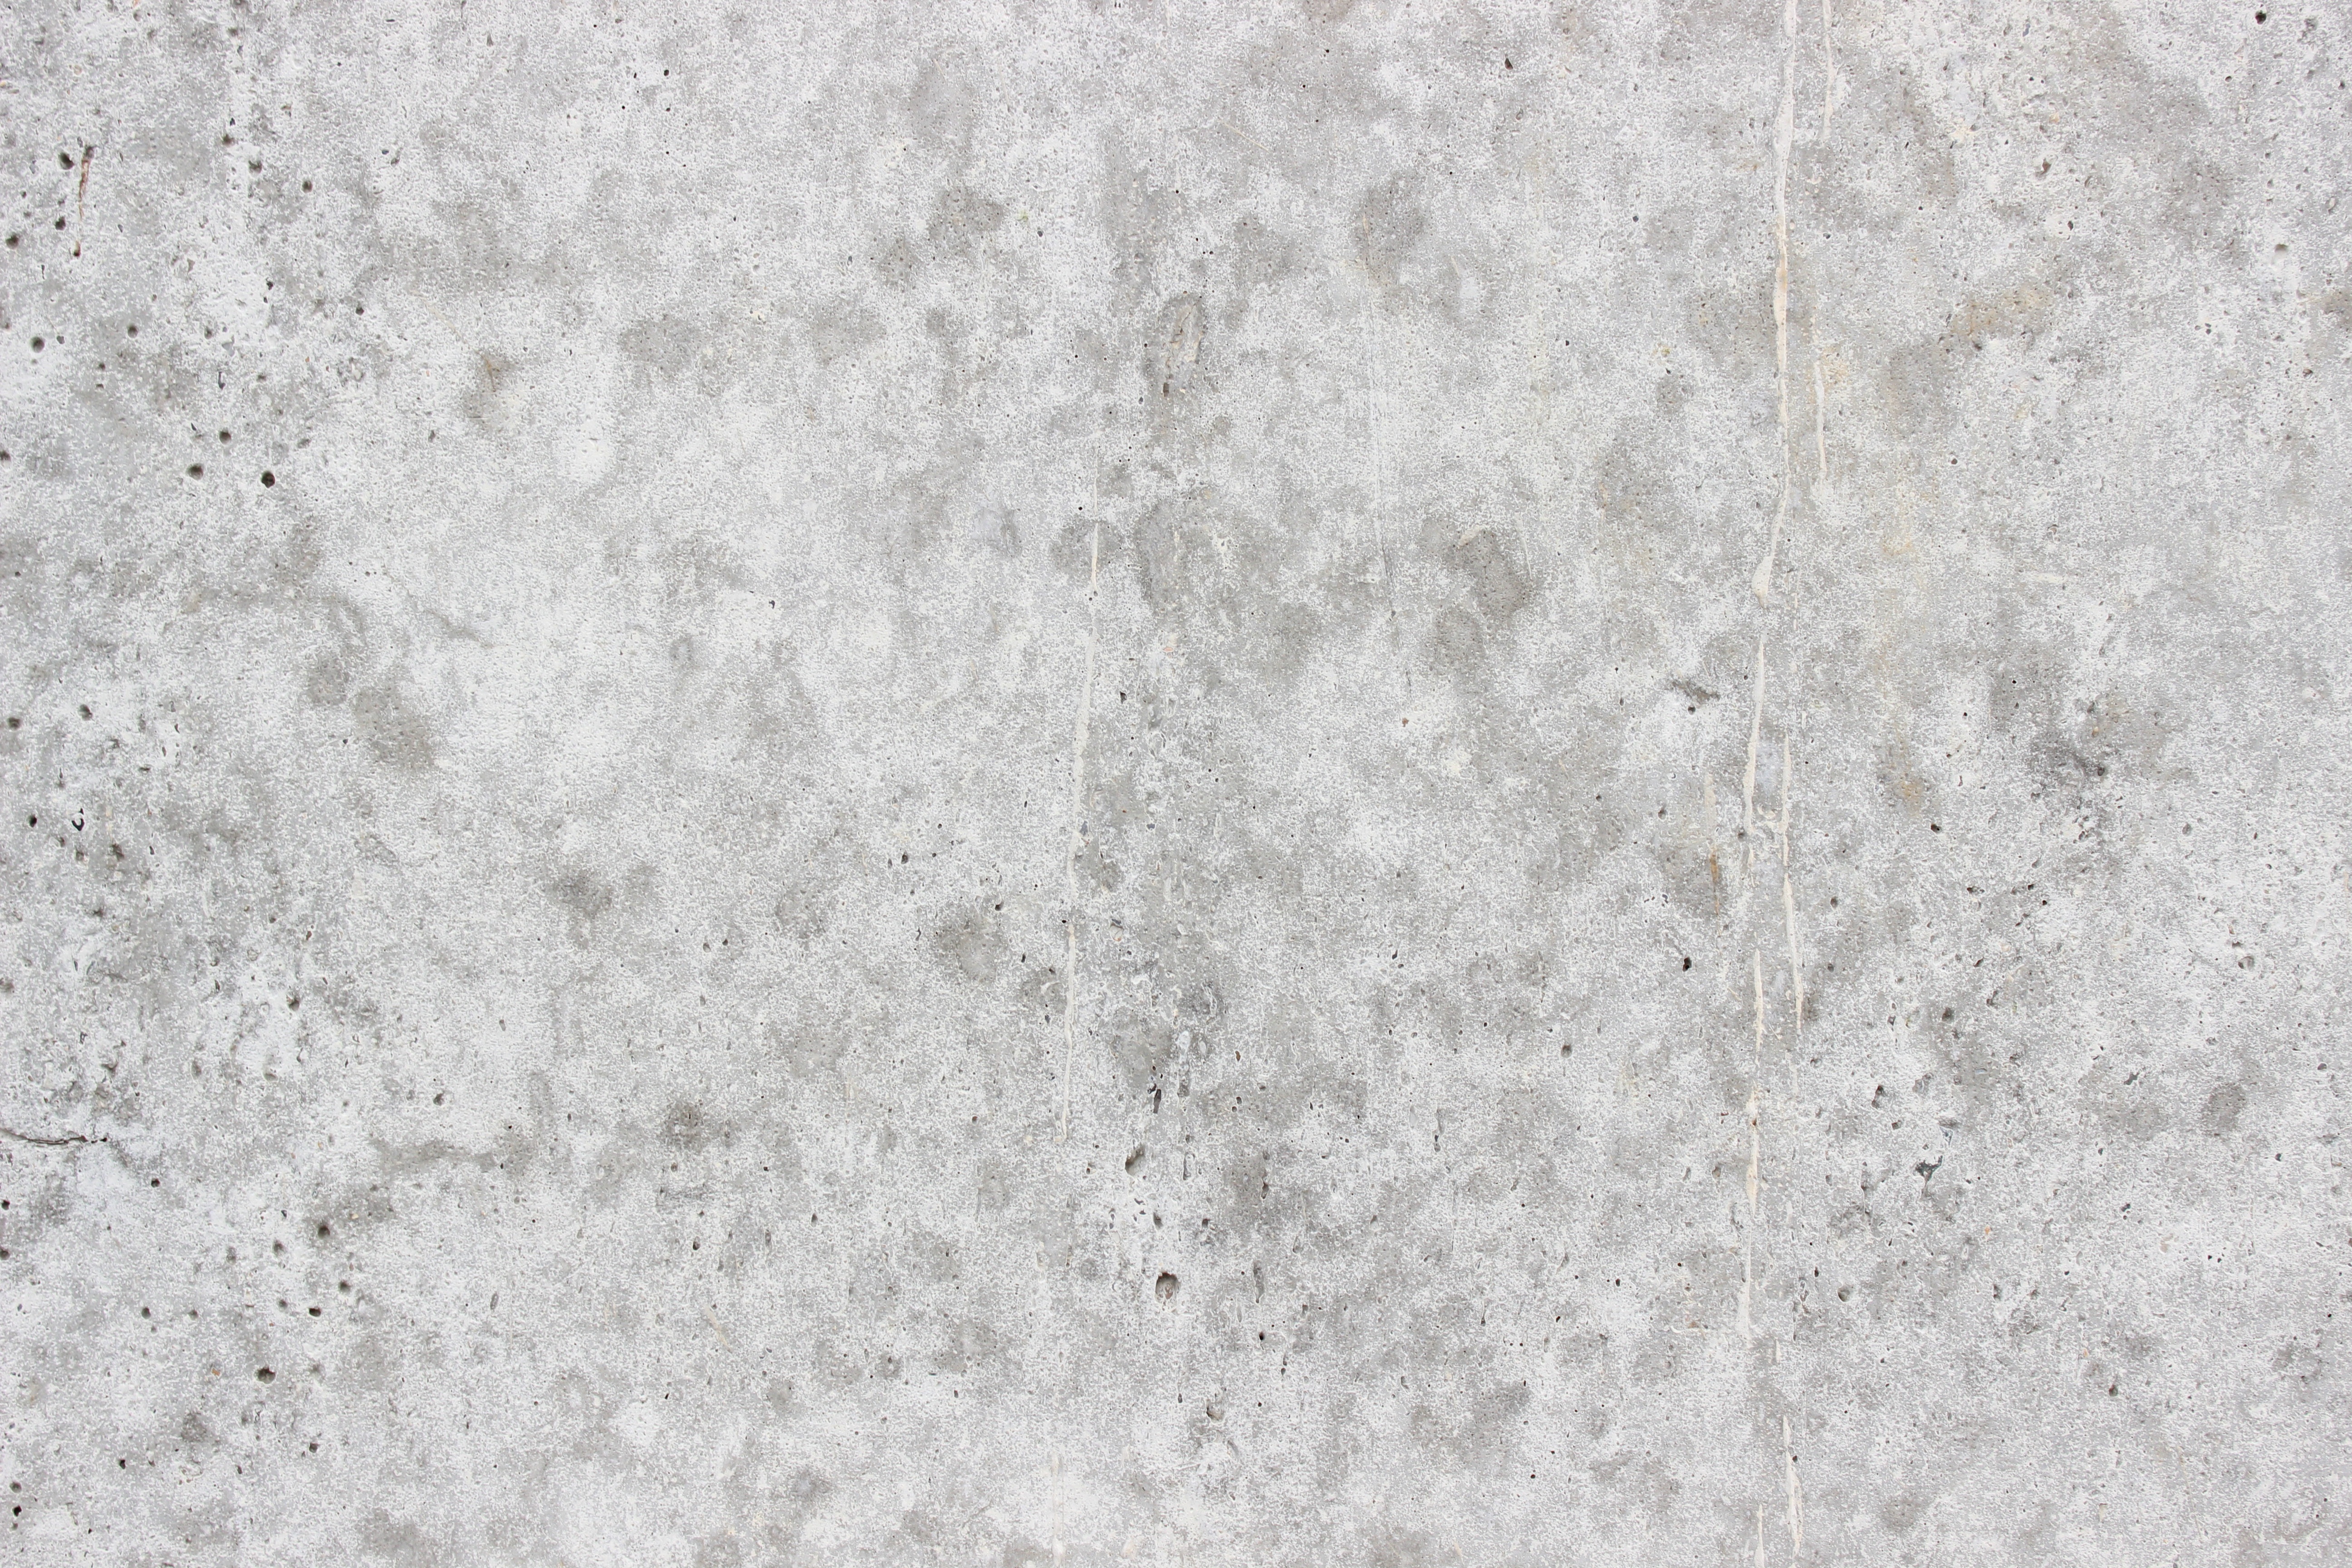
architecture, white, texture, floor, building, urban, wall, construction, tile, grunge, room, material, concrete, concrete wall, grey, background, cement, rusty, wallpaper, plaster, flooring